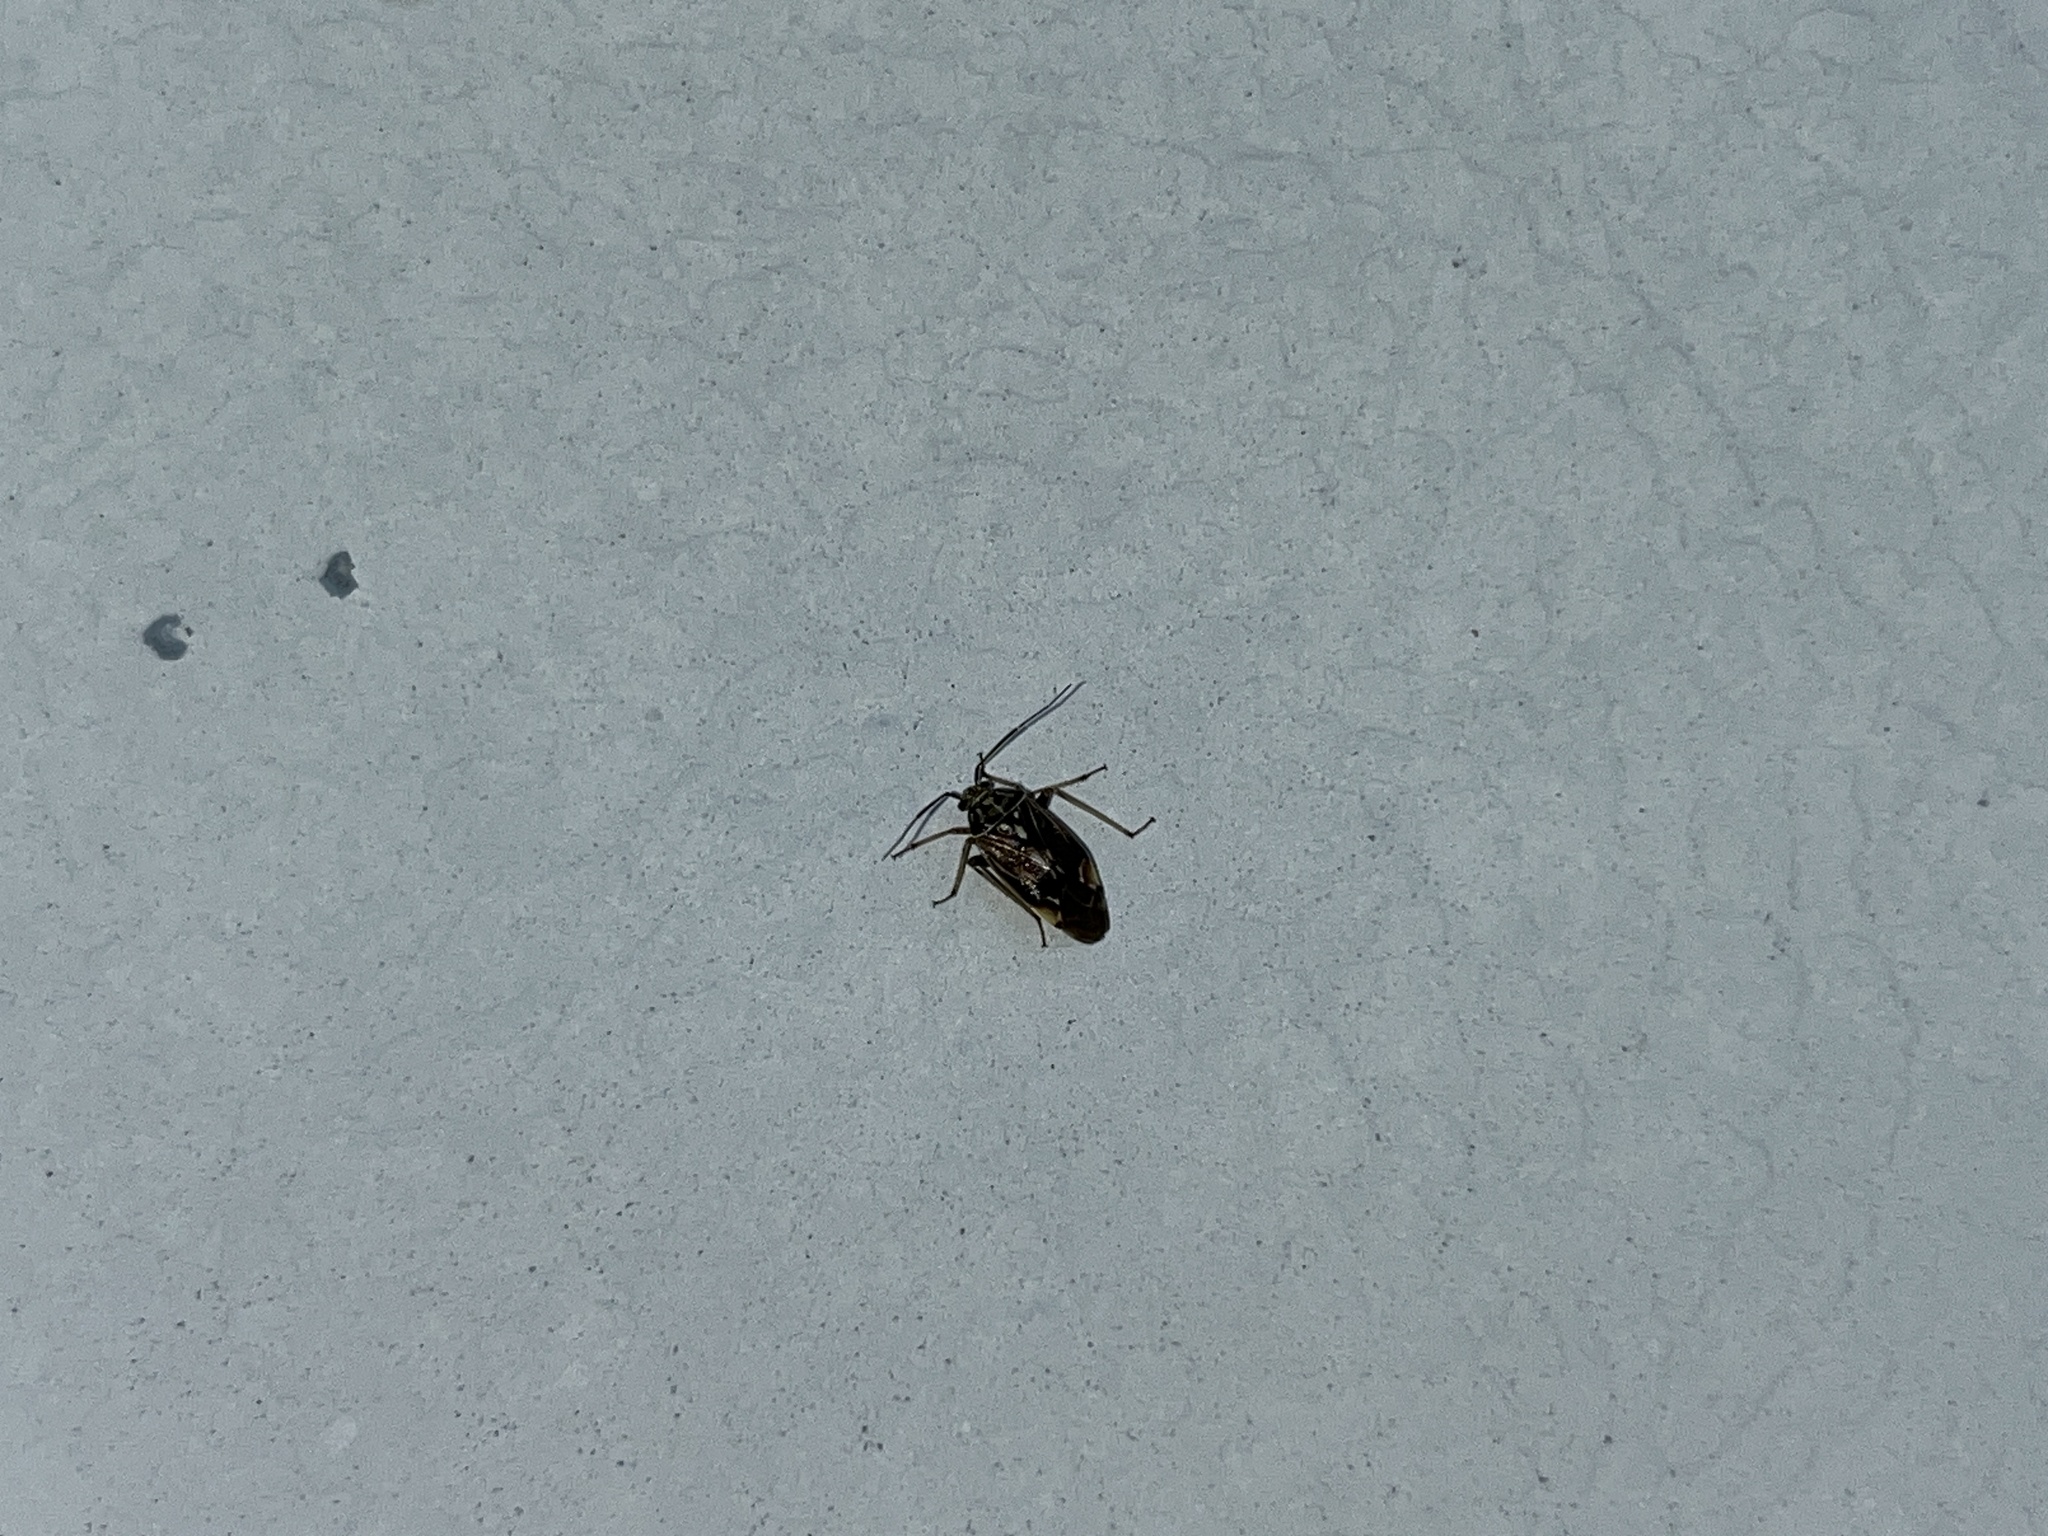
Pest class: lygus_bug